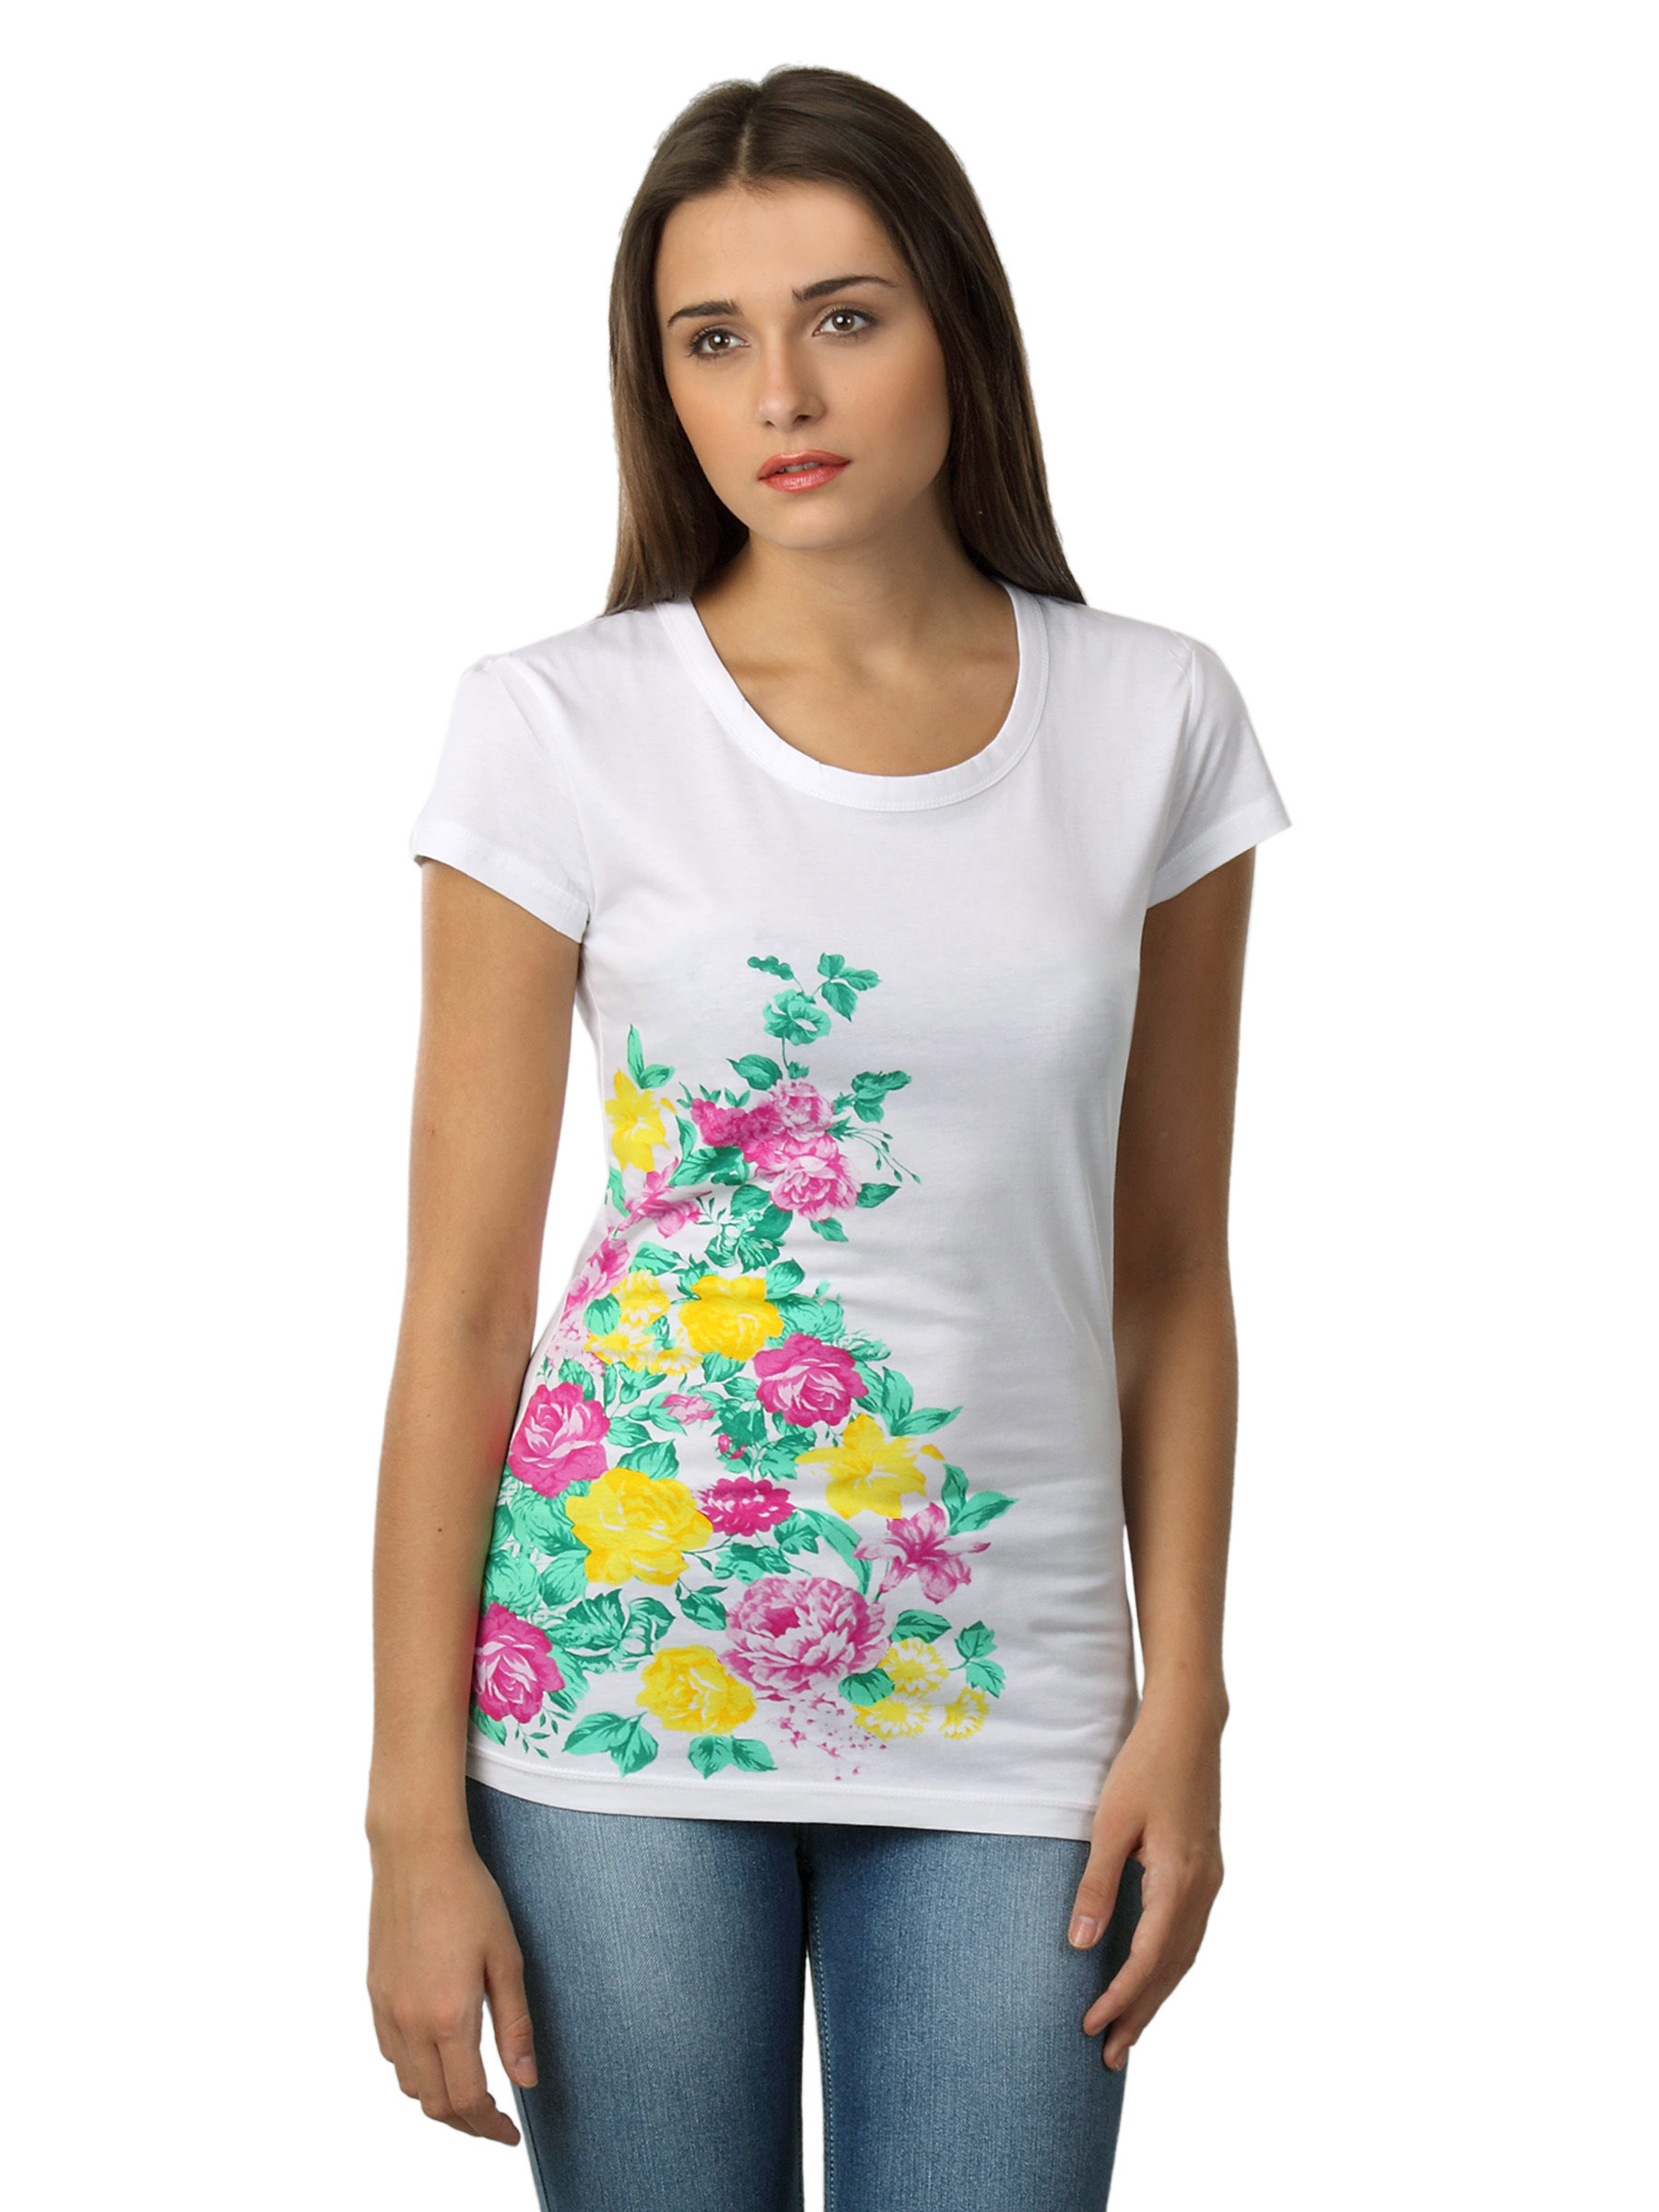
Vero Moda Women Viva White Top
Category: Apparel / Topwear / Tops
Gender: Women
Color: White
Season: Summer 2012
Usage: Casual